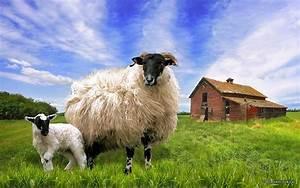
sheep